MapInfo Corporation

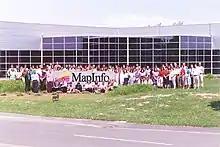
MapInfo building at One Global View in the Rensselaer Technology Park, circa 1993.

MapInfo Corporation, initially incorporated as Navigational Technologies Incorporated, was a company that developed location intelligence software. It was headquartered in North Greenbush, New York. Its products included a desktop mapping application, various map and demographic data products, and some web-based applications. It acquired several other companies in order to market their software, data, or services directly. It was acquired in 2007 by Pitney Bowes, and became Precisely in December 2019 when acquired by Syncsort.